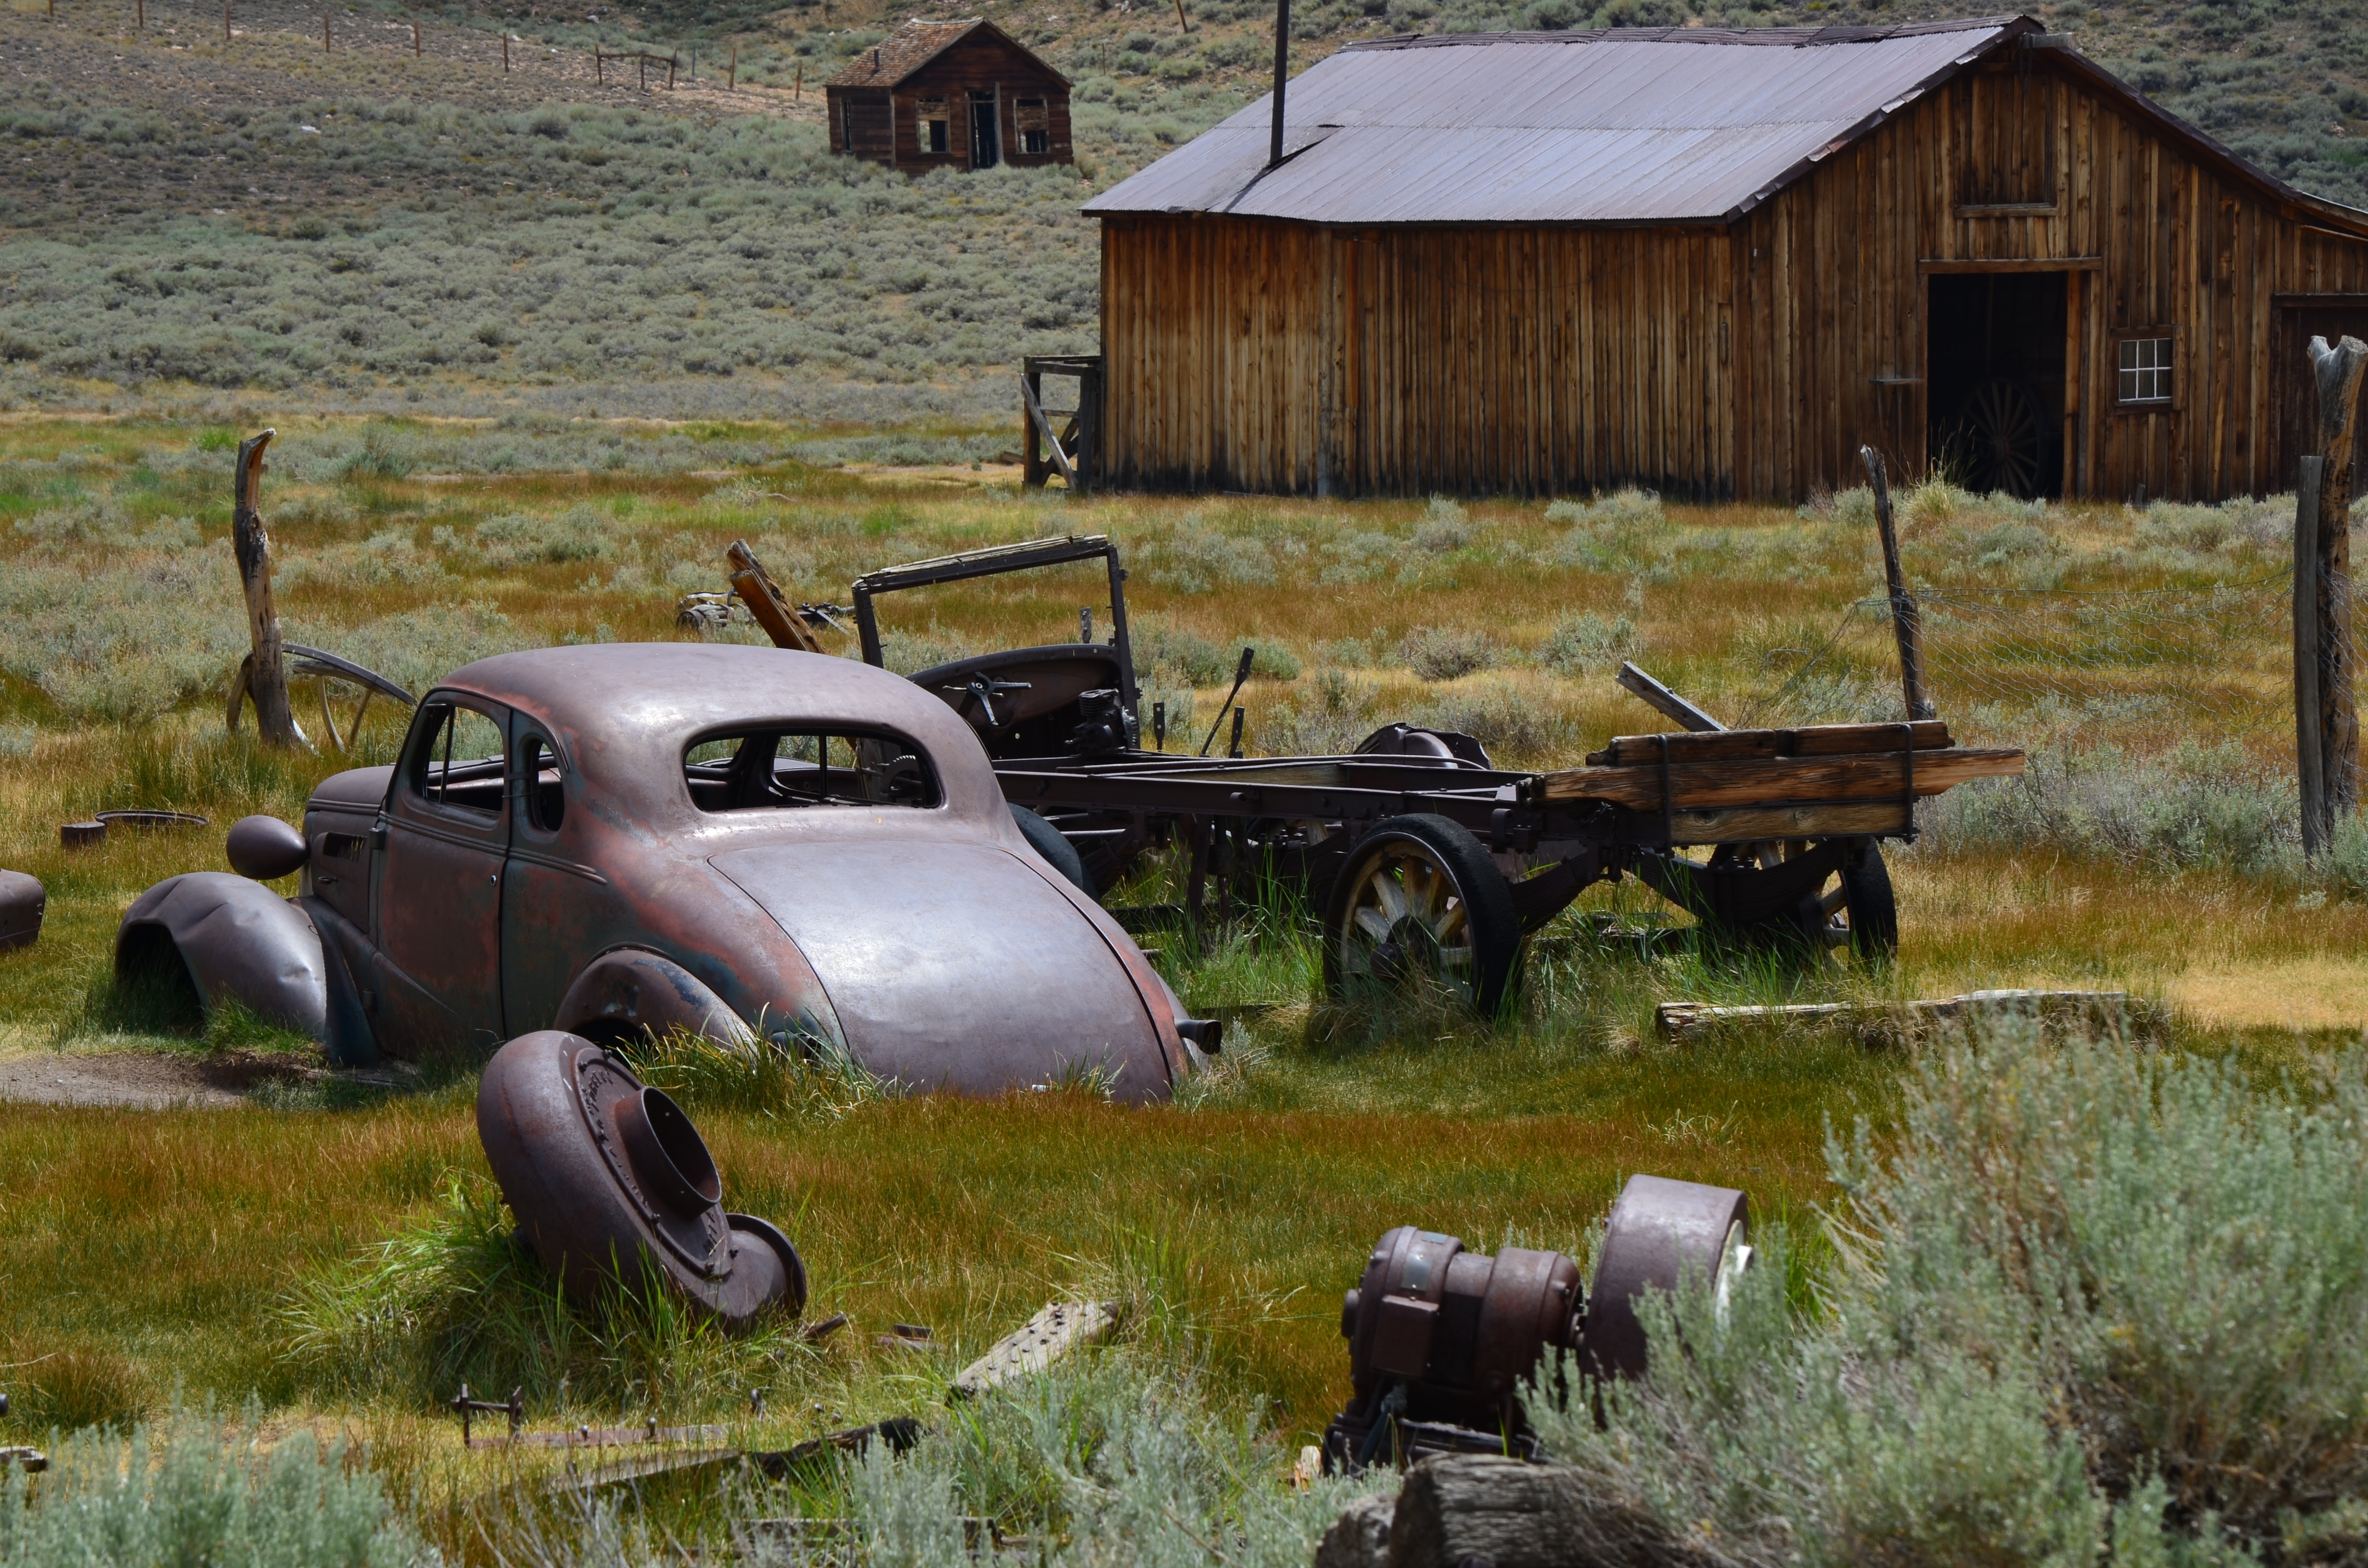
car, farm, old, rustic, vehicle, historic, rusty, ghost town, ecosystem, screenshot, bodie, off roading